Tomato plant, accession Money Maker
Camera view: bottom (45 deg); turntable rotation: 300 degrees
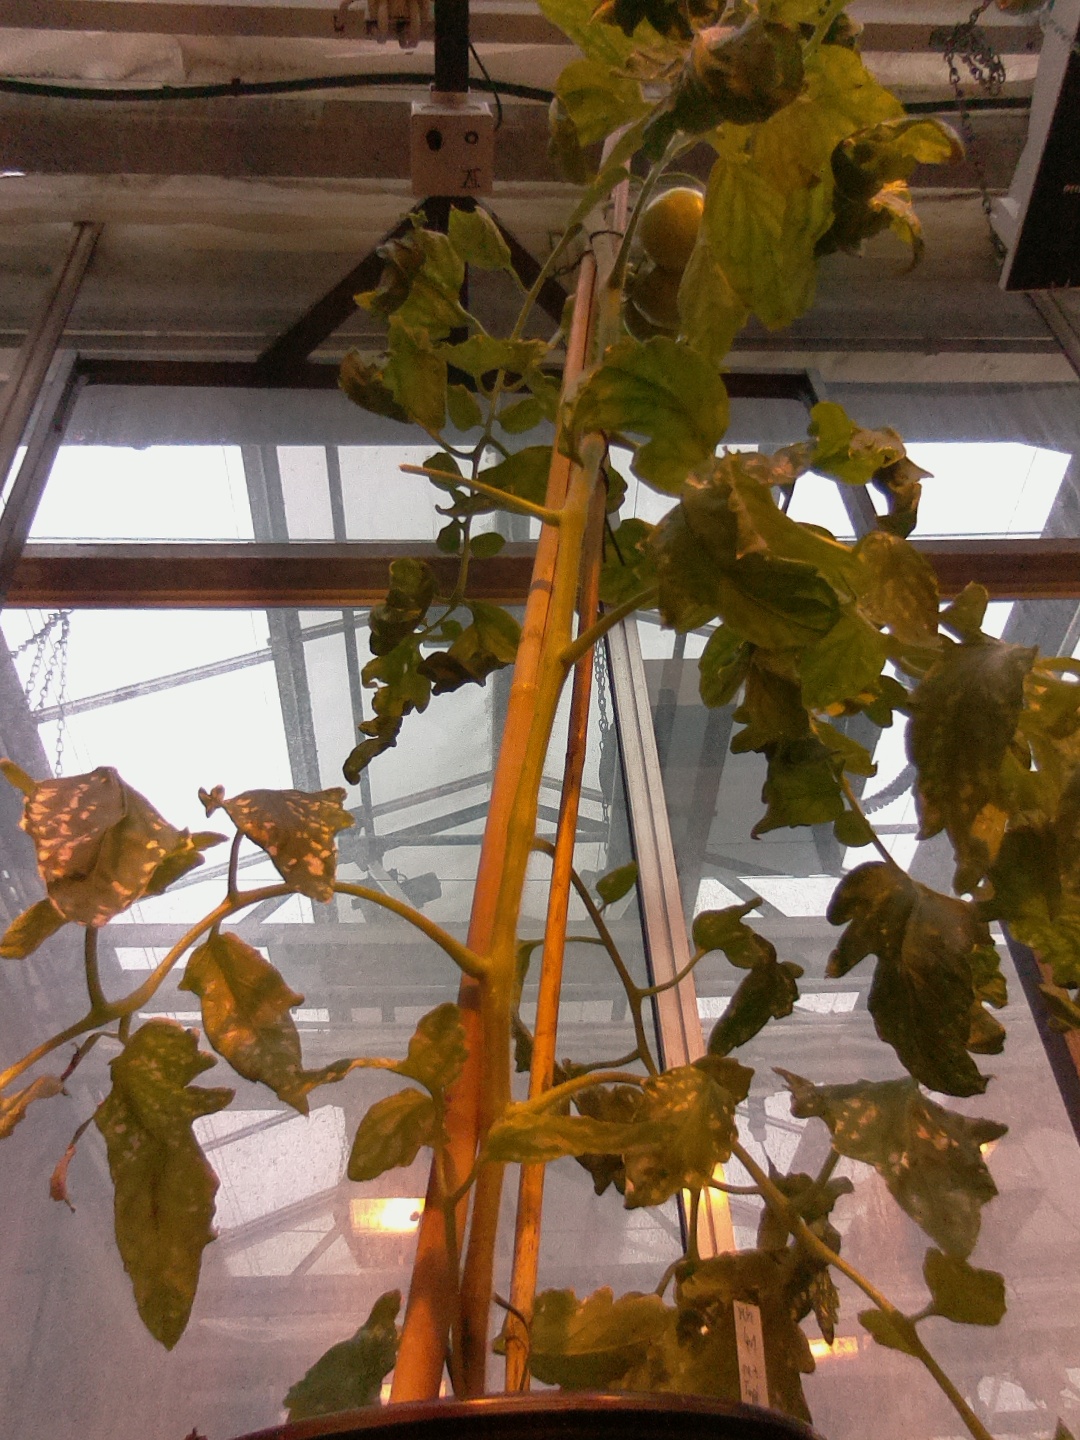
BBCH growth stage 75: 50%-60% of final fruit size